Charles Thiele

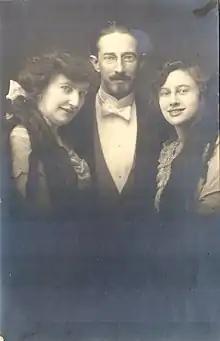
Thiele with wife Louise (left) and daughter Carolyn (right).

Thiele was born on November 17, 1884, in New York City. He was the son of third-generation German-American Elizabeth Kernig, who supported the family as a chef, and Helmut Thiele, a newly landed German immigrant. Thiele married his wife, Louise Freeman, at the age of 19. Their daughter, Carolyn, was born the following year in 1904.